The Song of Night

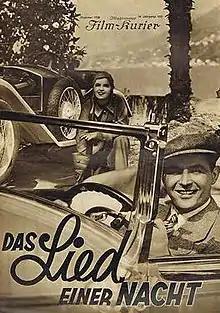

The Song of Night (German: Das Lied einer Nacht) is a 1932 German musical comedy film directed by Anatole Litvak and starring Jan Kiepura, Magda Schneider and Fritz Schulz. It was made at the Babelsberg Studios in Berlin and on location in Lugano and Locarno. The film's sets were designed by Werner Schlichting. A separate English-language version "Tell Me Tonight" was made, also directed by Litvak. A French version "One Night's Song" was released in 1933.